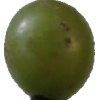
Label: grape